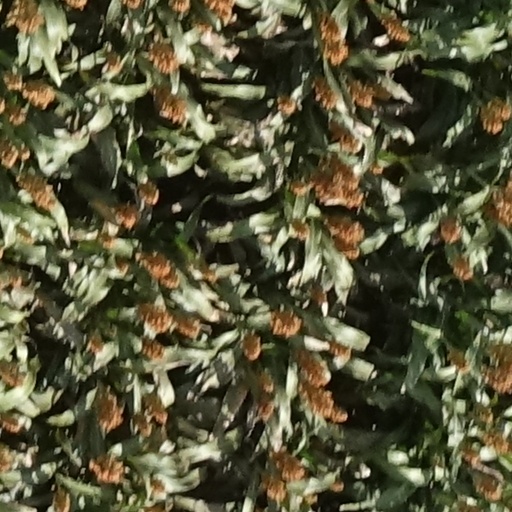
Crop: sorghum